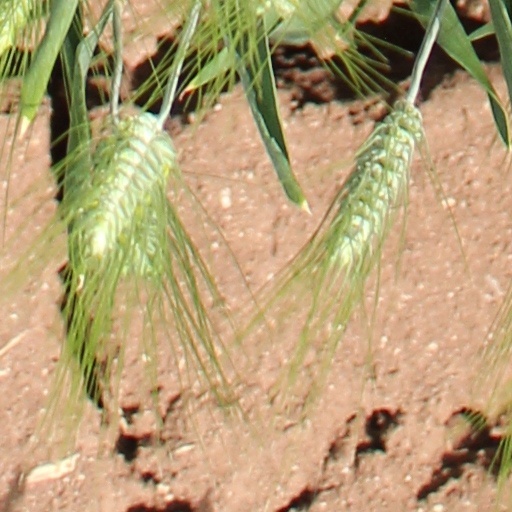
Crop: wheat